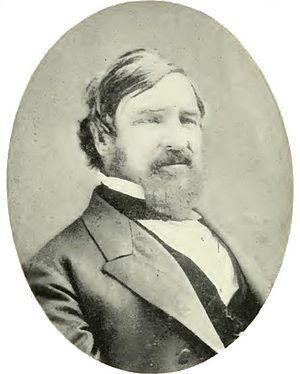
Nathaniel Brown Palmer était un capitaine de marine américain et considéré comme codécouvreur de l'Antarctique.